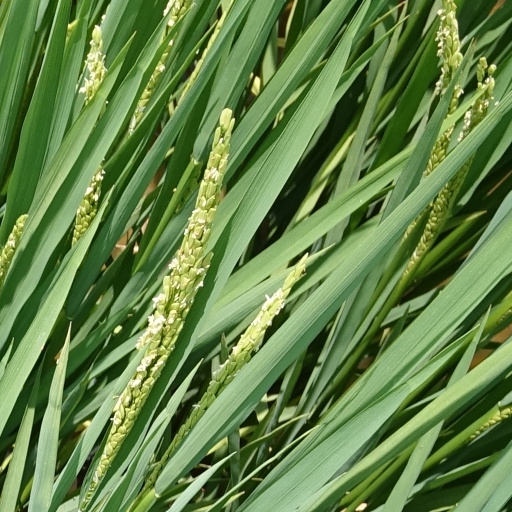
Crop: rice